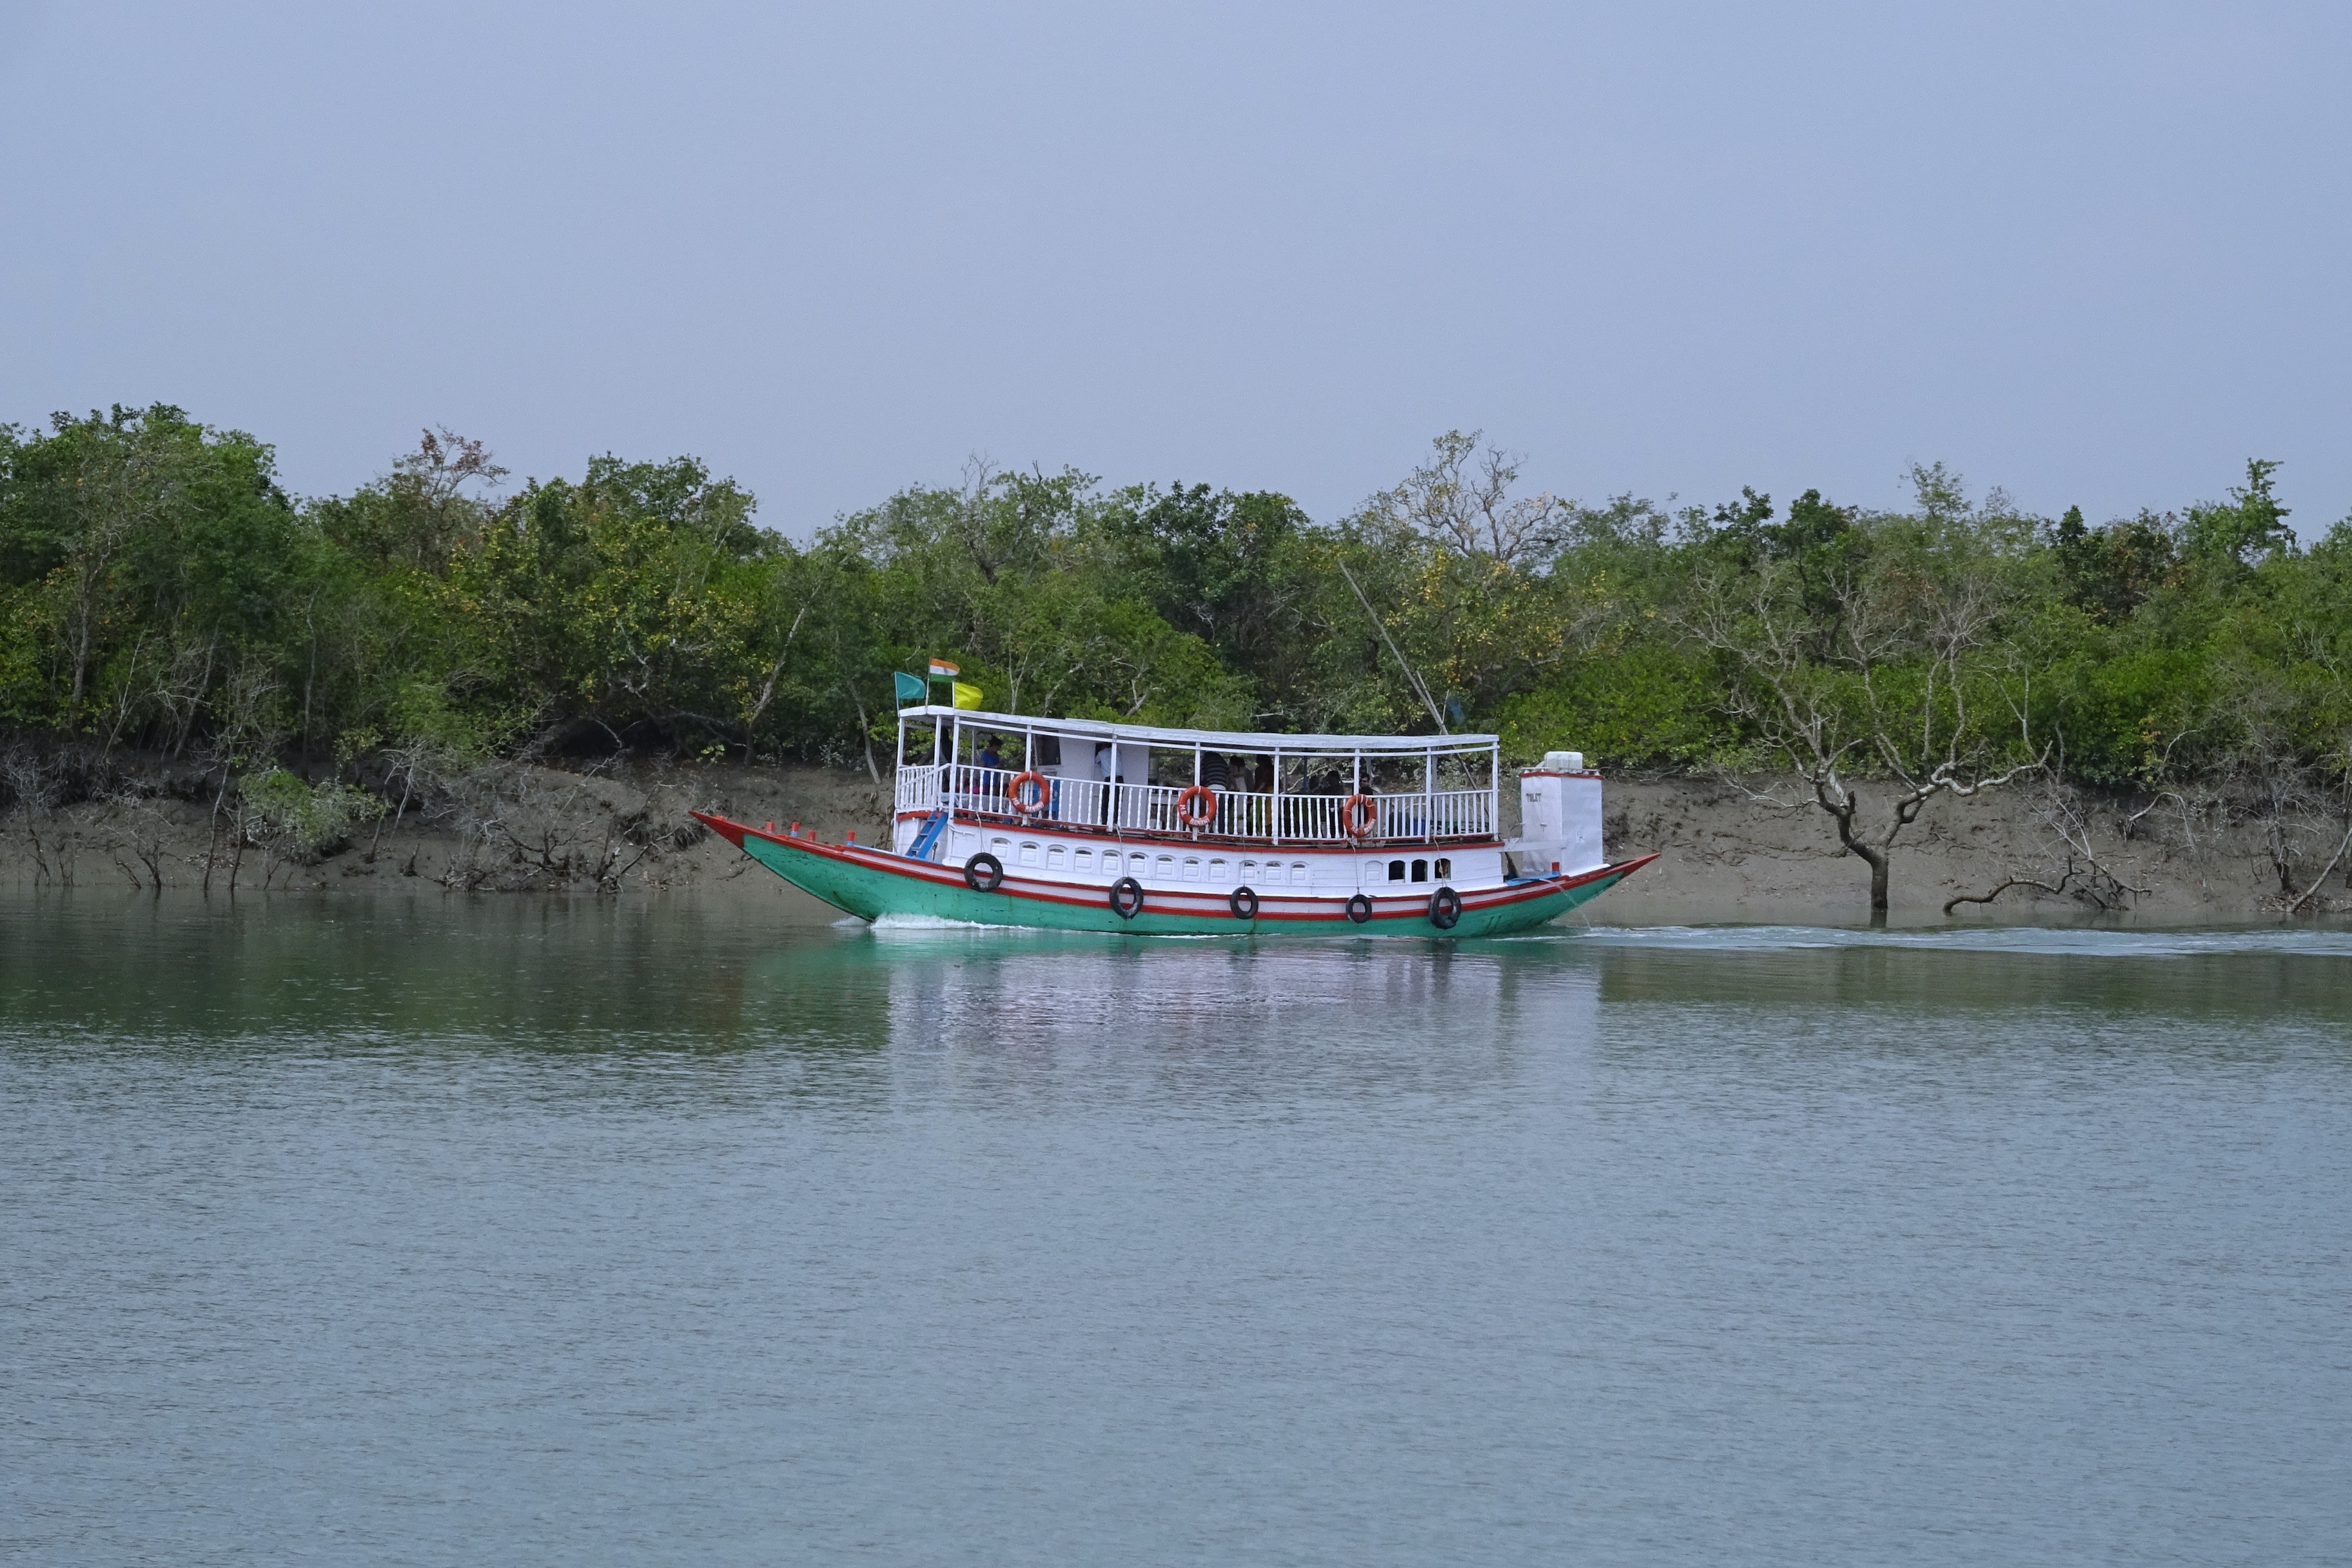
sea, forest, boat, lake, river, vehicle, bay, reservoir, flora, waterway, world heritage, ferry, boating, channel, unesco, india, watercraft, mangroves, sundarbans, watercraft rowing, ramsar site